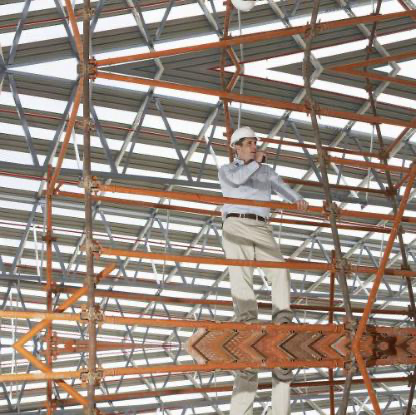
Objects in the image:
label: helmet
label: helmet